George Giffard

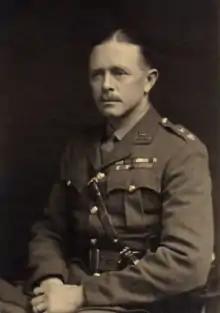
George Giffard as lieutenant colonel following the First World War.

Giffard saw active service in the First World War, his unit serving in the East Africa campaign against the German colonial forces (Schutztruppe) under Lettow-Vorbeck. He rose to command a column of two battalions of the KAR, "Gifcol". Highly respected and lauded by his own soldiers, an Australian scout under his command commented that Giffard was "an efficient and tireless soldier, [who] expected his officers and men to be the same". He was also wounded, was awarded the DSO, and was mentioned in despatches four times. Although Lettow-Vorbeck's forces were never rounded up, Gifcol was nevertheless the most effective unit involved in the efforts to pursue and capture them, and came close to destroying the remaining Schutztruppe during the Battle of Lioma in 1918.